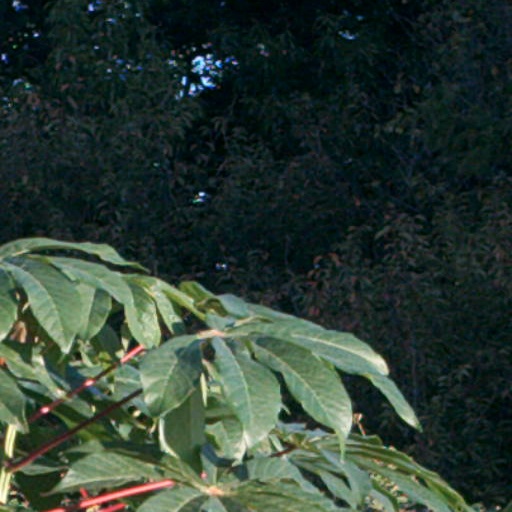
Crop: cassava